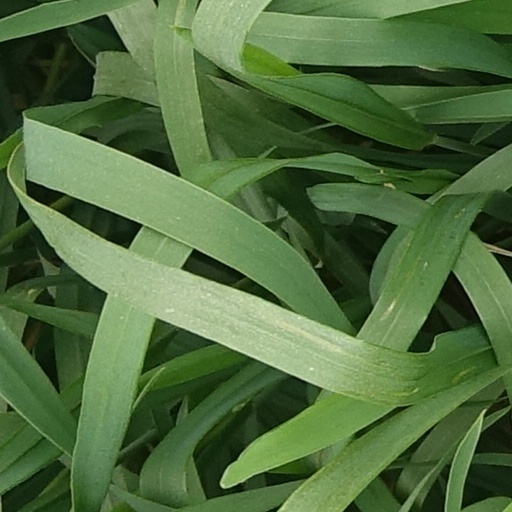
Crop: wheat